Jump River

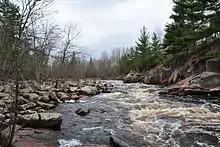
South Fork of the Jump River at Big Falls County Park

Big Falls County Park, known locally as "Jump River Falls," surrounds a small gorge where the river tumbles through boulders. It has a picnic area and walking trails along the river. Picnic areas are also at parks in the village of Jump River and Haley Park in Sheldon. Haley Park has a sandy swimming beach, as does "the swimming hole," a mile above the village of Jump River.